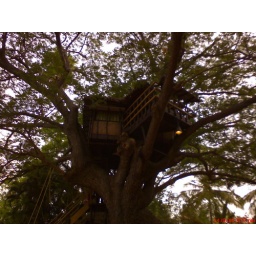
Wood house in the boat house :)